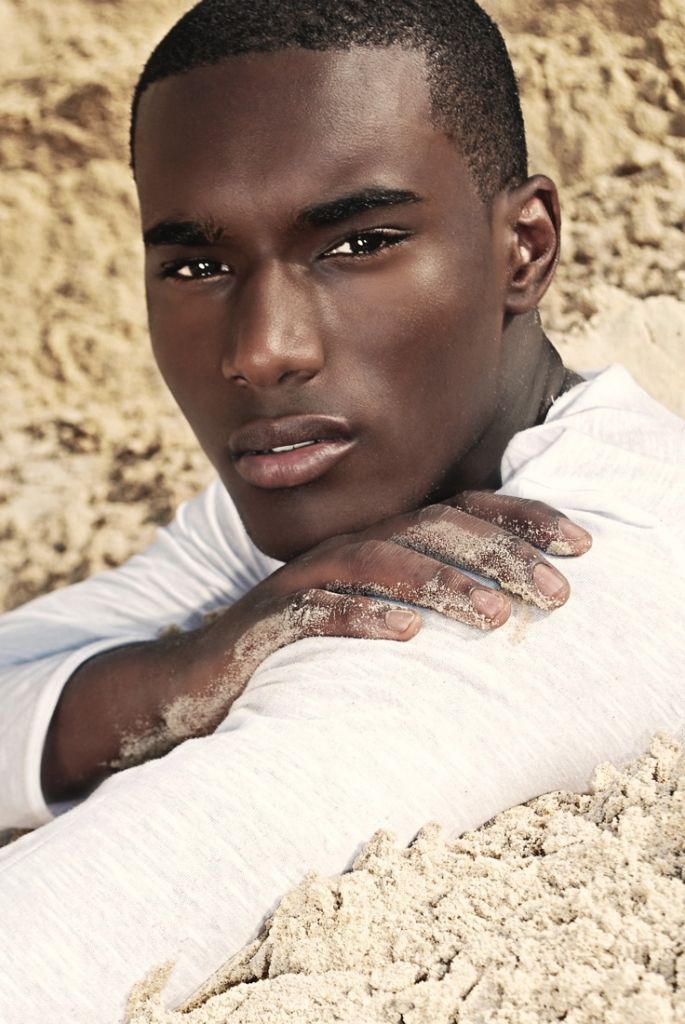
Gender: men